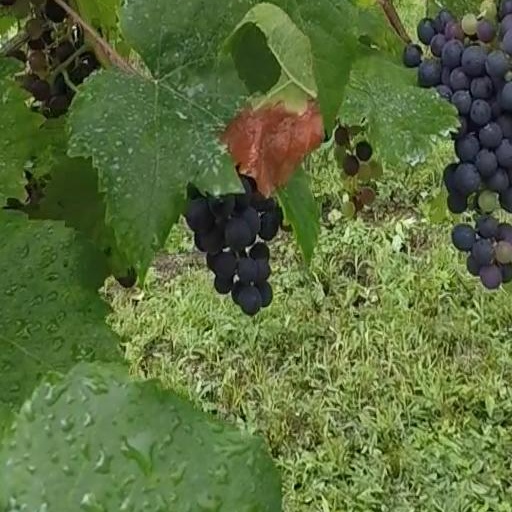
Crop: grape